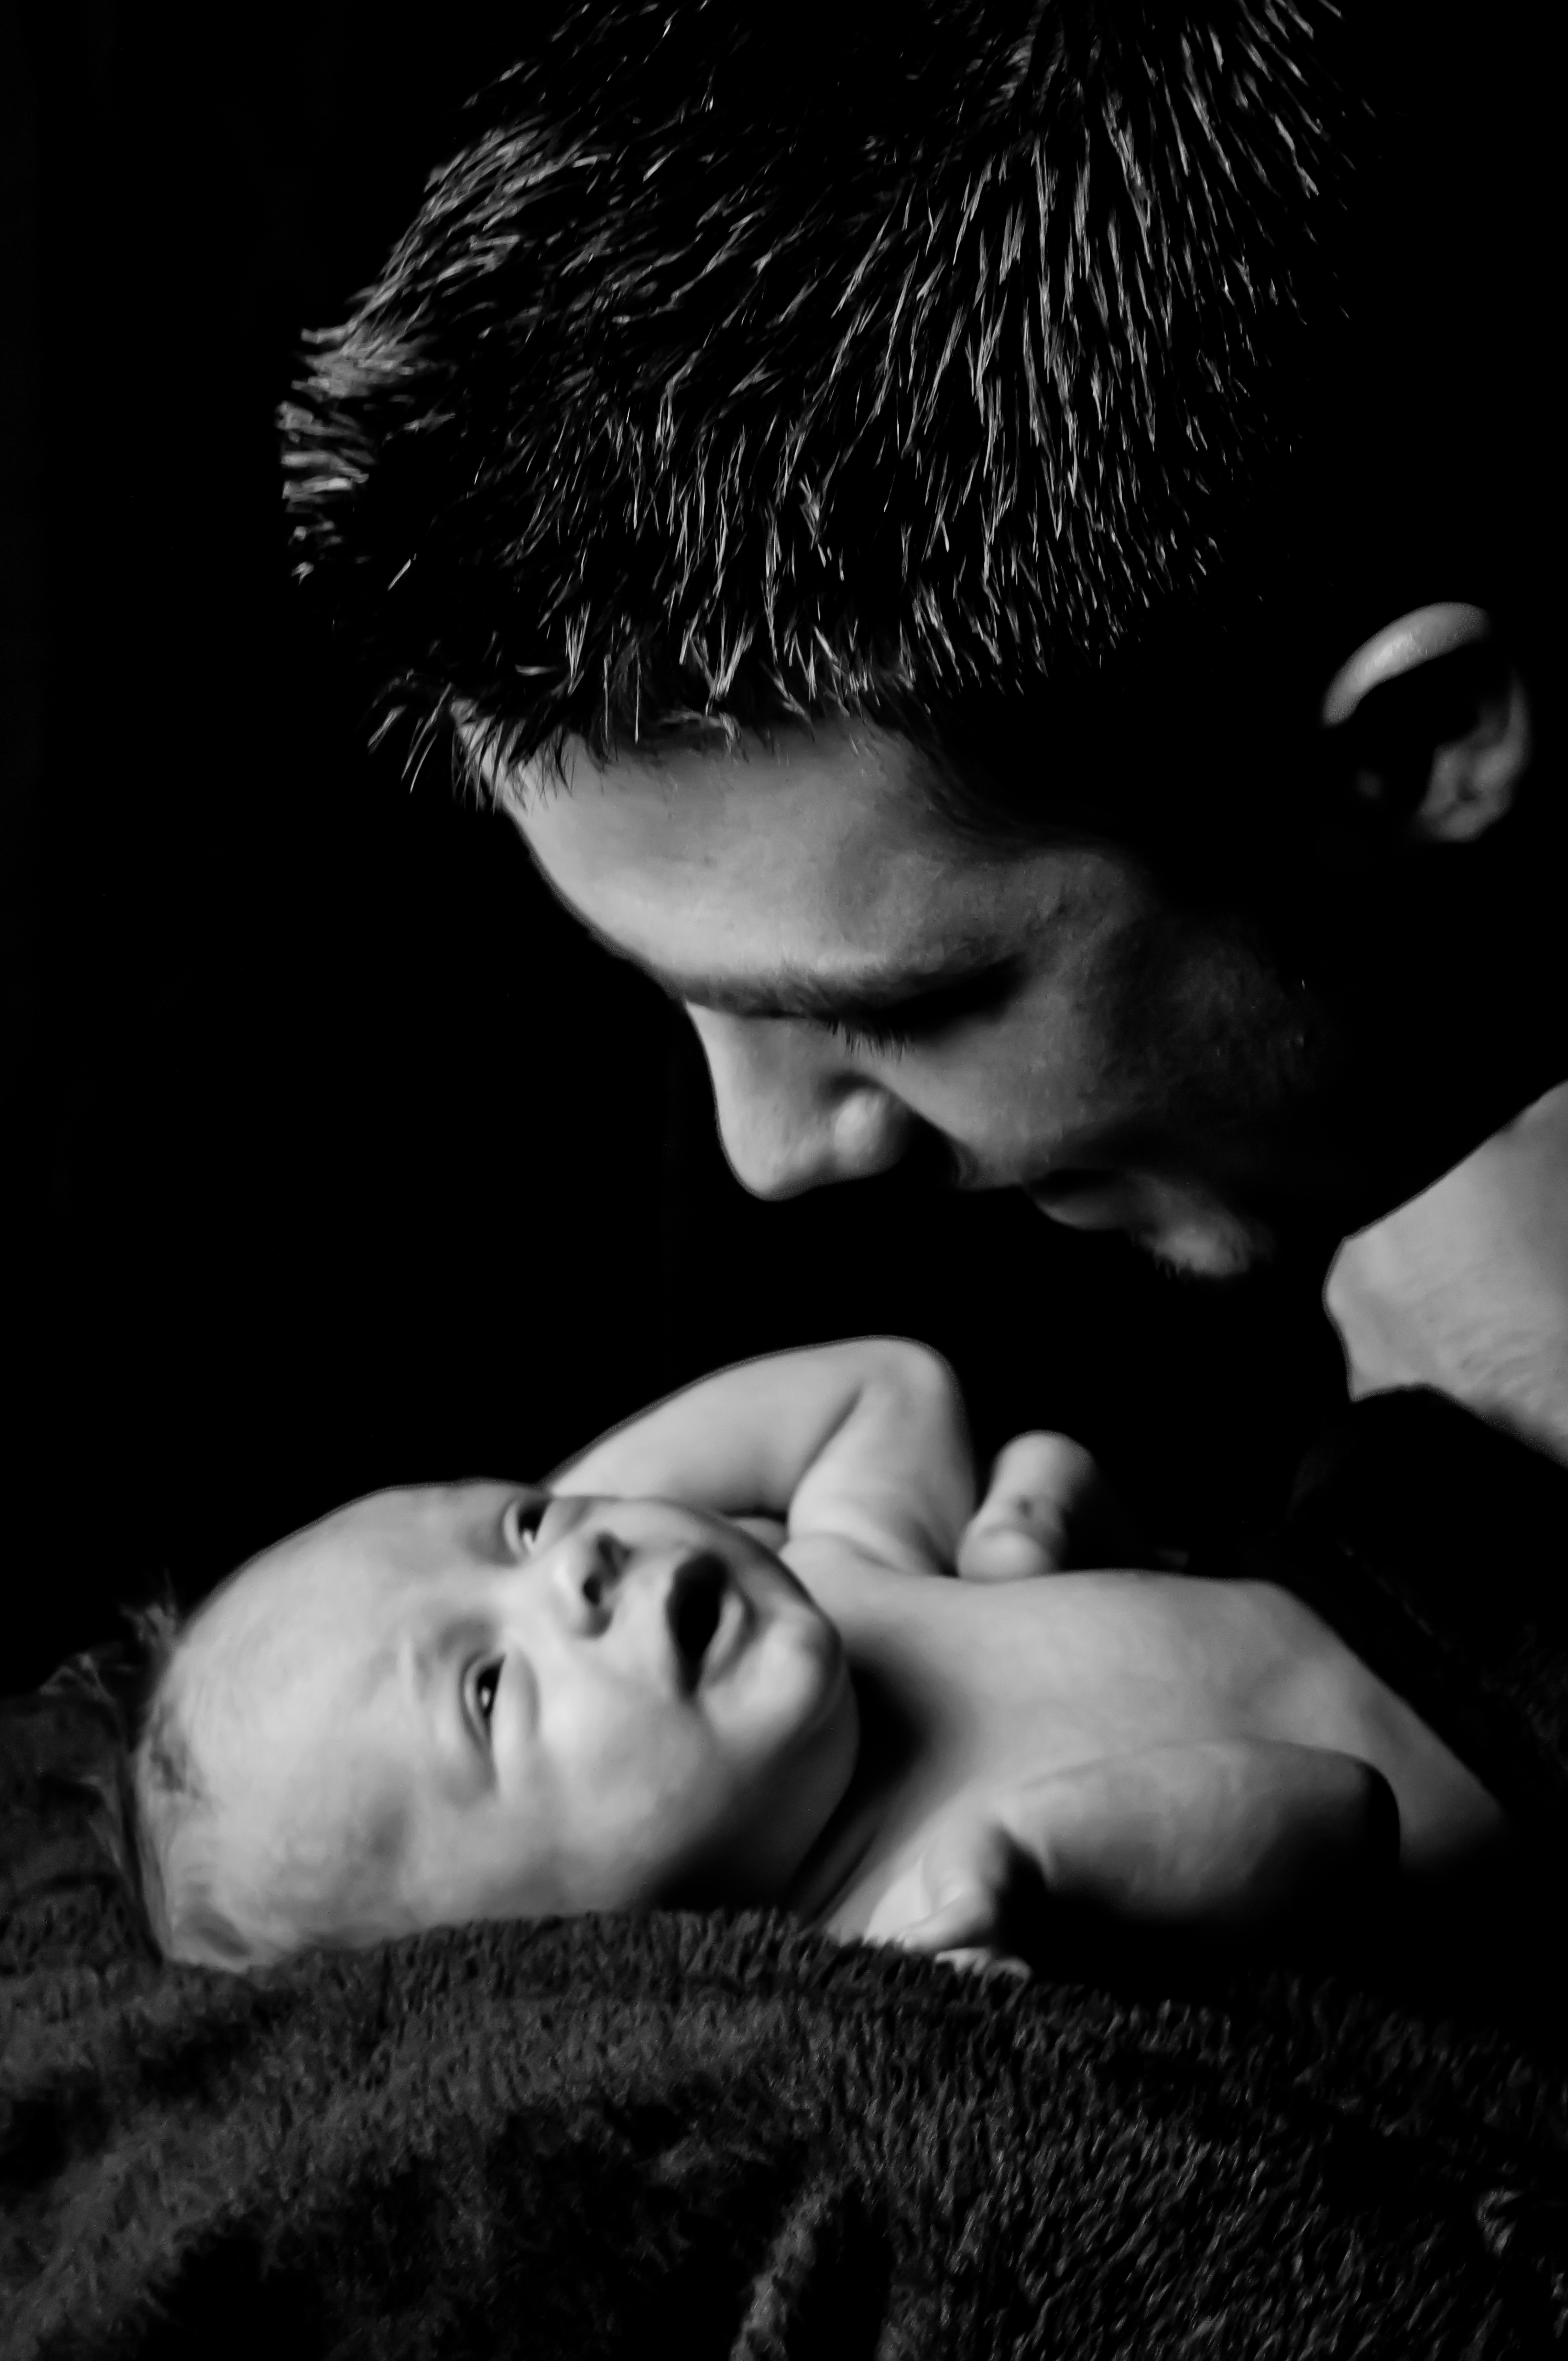
person, black and white, white, photography, boy, cute, love, portrait, young, small, child, care, darkness, black, monochrome, baby, childhood, parent, son, close up, caucasian, face, family, nose, happiness, infant, newborn, eye, innocence, head, little, beauty, organ, adorable, emotion, cute baby, interaction, newborn baby, sense, monochrome photography, portrait photography